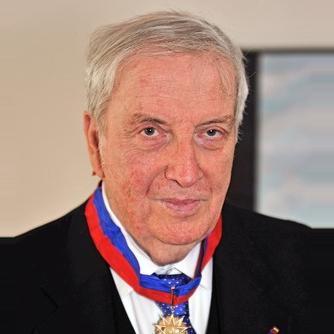
Age: 76